Cephas Yao Agbemenu

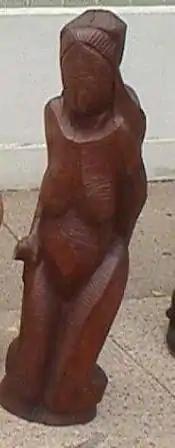
Cephas' Sculpture "Noble Burdens Front View" 1980 Mother and Child

Agbemenu was a member of and contributor to the African Proverbs, Stories and Sayings Committee chaired by Father Joseph Healey founded in Nairobi, Kenya. In June 2008 Professor Agbemenu was awarded a grant to compile a booklet of 100 EWE Ghana Proverbs with African Symbols as illustrations of the proverbs, translated into English. The work has been published on the www.afriprov.org website. The Theme of "Reconciliation and Peace".